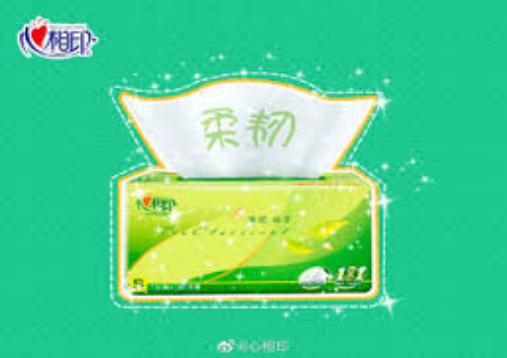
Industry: Necessities